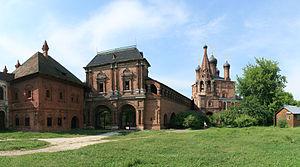
La cathédrale de la Dormition de Kroutitski est une église orthodoxe du raïon de Taganski à Moscou, sur le territoire de la résidence Kroutitski. Elle fait partie de l'éparchie de Moscou.